Roman Catholic Diocese of Valparaíso

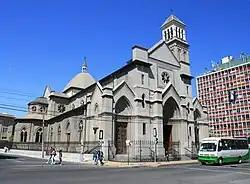
Cathedral of St. James

The Diocese of Valparaíso is a suffragan Latin diocese in the ecclesiastical province of Santiago de Chile in central Chile.